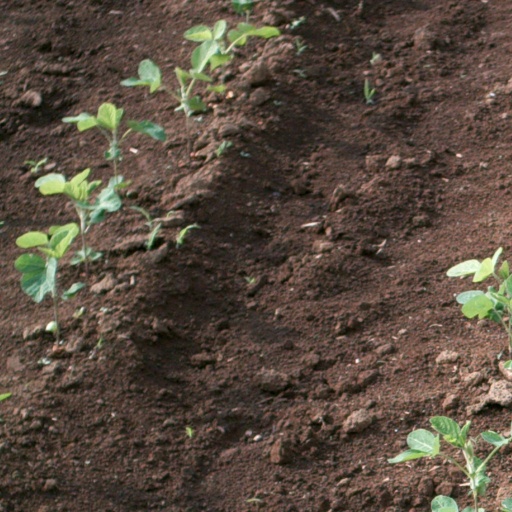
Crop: soybean